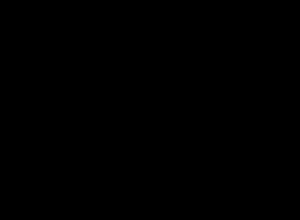
Le cation méthanium est le composé chimique de formule CH₅⁺. C'est un carbocation de type carbonium pentacoordonné correspondant formellement à une molécule de méthane protonée, mais qu'on considère généralement comme un ion méthylium CH₃⁺ interagissant avec une molécule d'hydrogène H₂ au moyen d'une liaison à trois centres et deux électrons. Une fois cette liaison établie, les cinq atomes d'hydrogène deviennent indifférenciés par rapport à l'atome de carbone en échangeant continuellement leur position. Ces échanges s'observent même à basse température, tant l'énergie requise par ces permutations est faible.